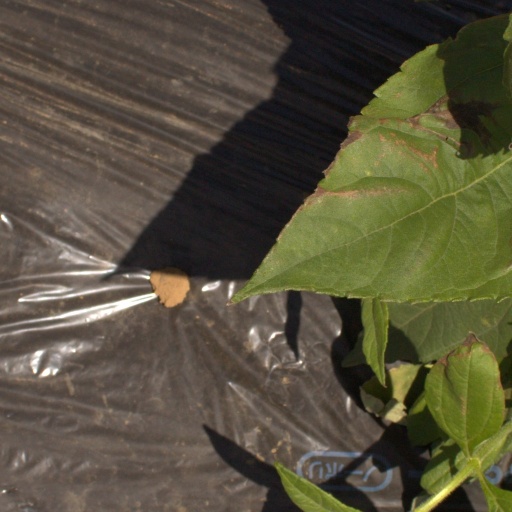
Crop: Jerusalem artichoke